The Forest (video game)

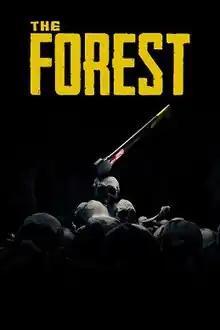

The Forest is a survival horror video game developed and published by Endnight Games. The game takes place on a remote heavily forested peninsula, where the player character Eric LeBlanc must fight off cannibalistic monsters, while searching for his son Timmy after a plane crash. The game features nonlinear gameplay in an open world environment played from a first-person perspective, with no set missions or quests, empowering the player to make their own decisions for survival. Following a four-year long early access beta phase releasing in 2014, the finished